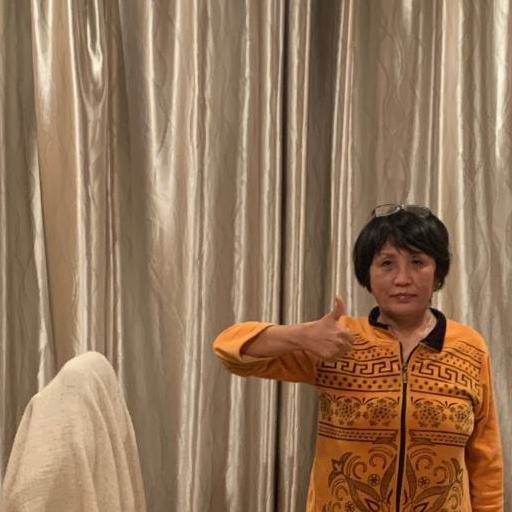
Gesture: like